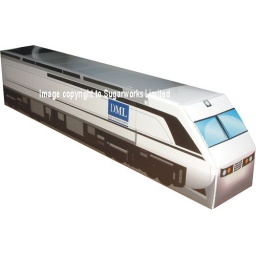
Promotional sweet box in train shape with sweets